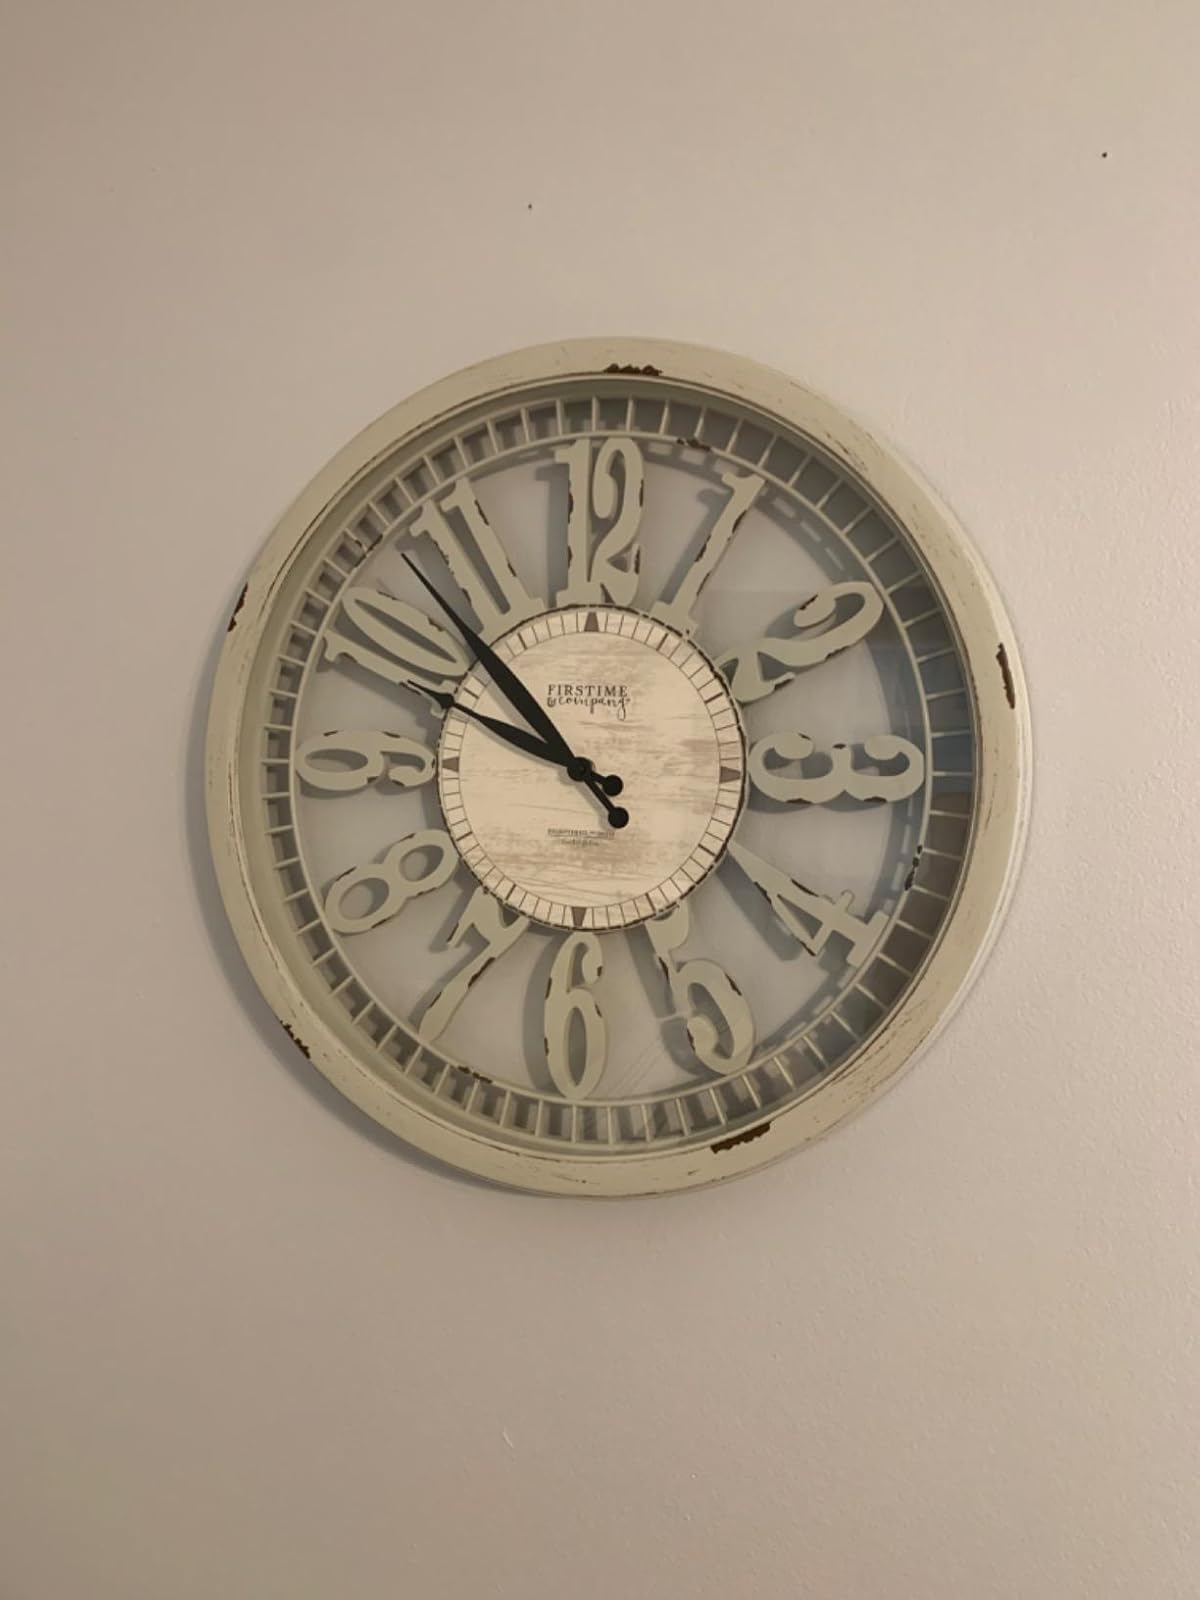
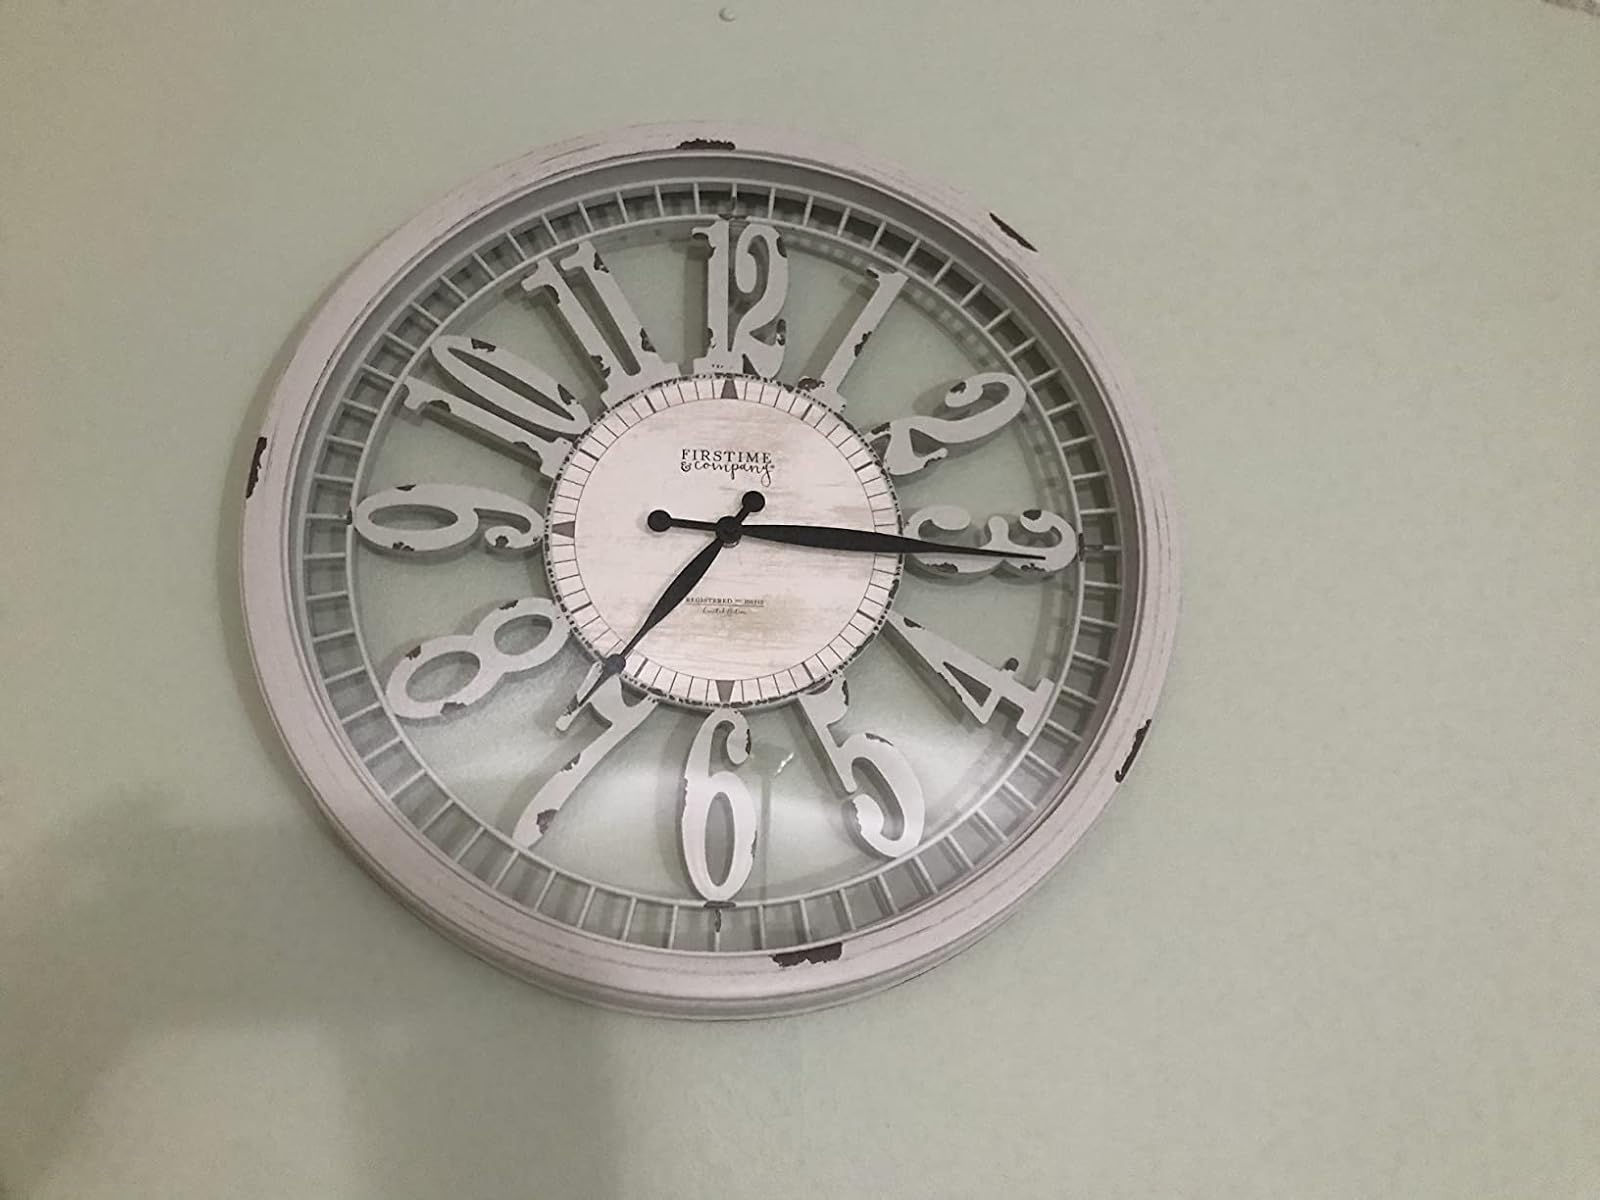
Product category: clock
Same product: yes